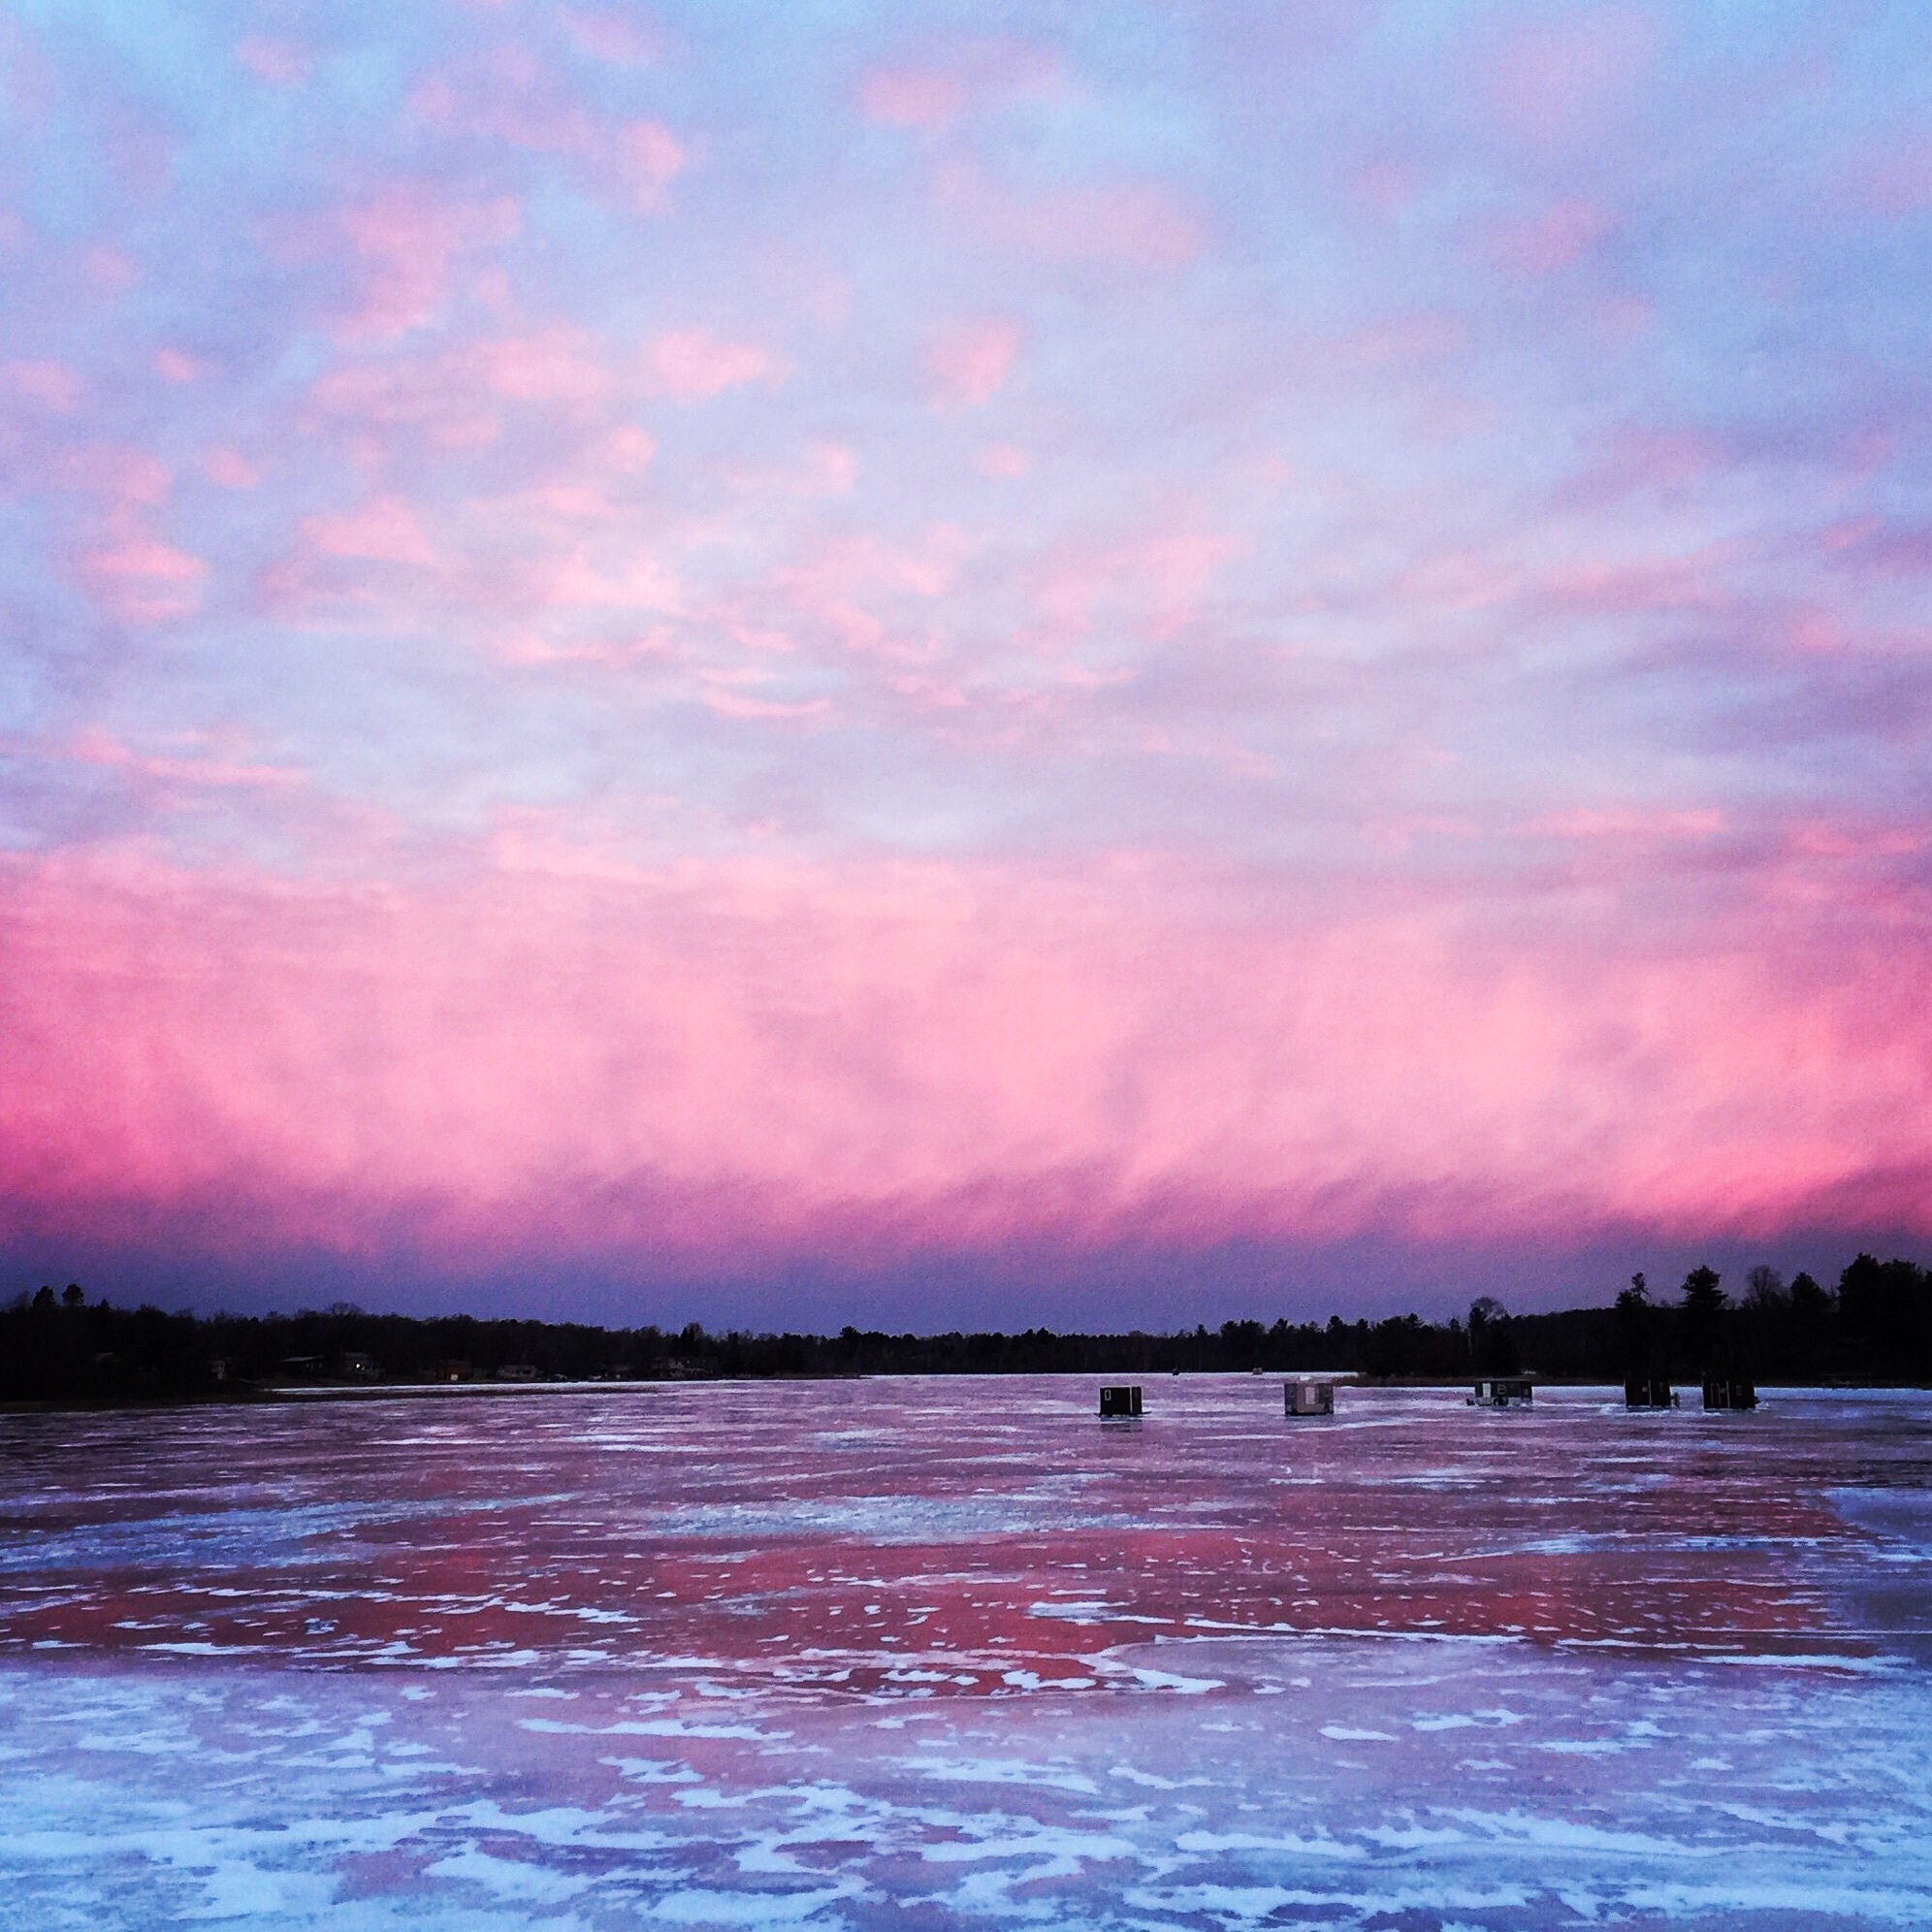
sea, coast, ocean, horizon, marsh, cloud, sky, sunrise, sunset, morning, shore, wave, dawn, river, dusk, evening, reflection, bay, afterglow, wind wave